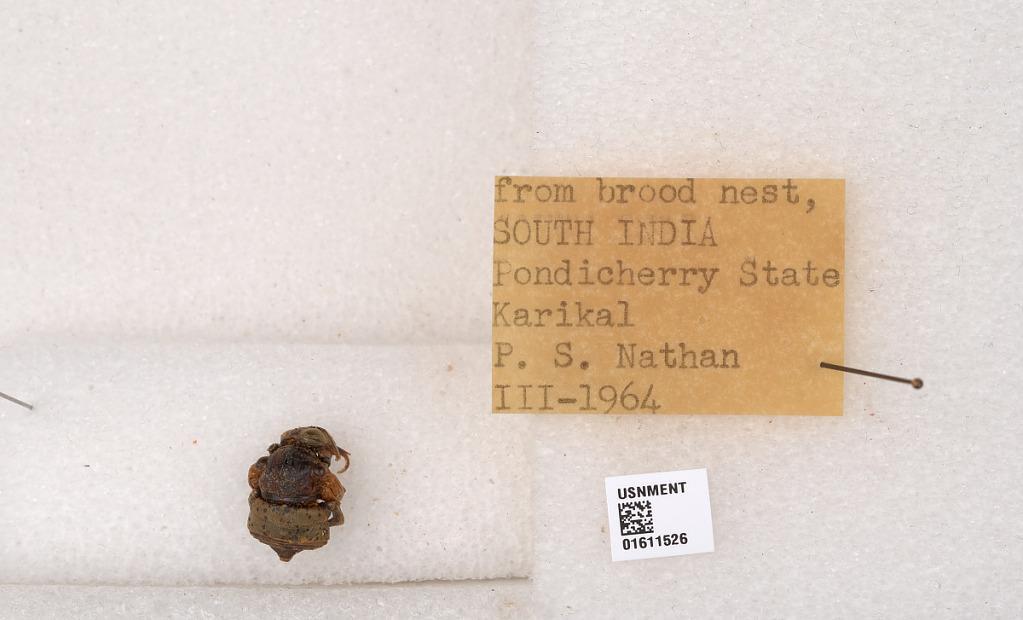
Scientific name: Xylocopa (Zonohirsuta) sp.
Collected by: M. Alvarenga
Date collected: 1964-3-1
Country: India
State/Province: Puducherry
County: Karaikal
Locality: Karikal